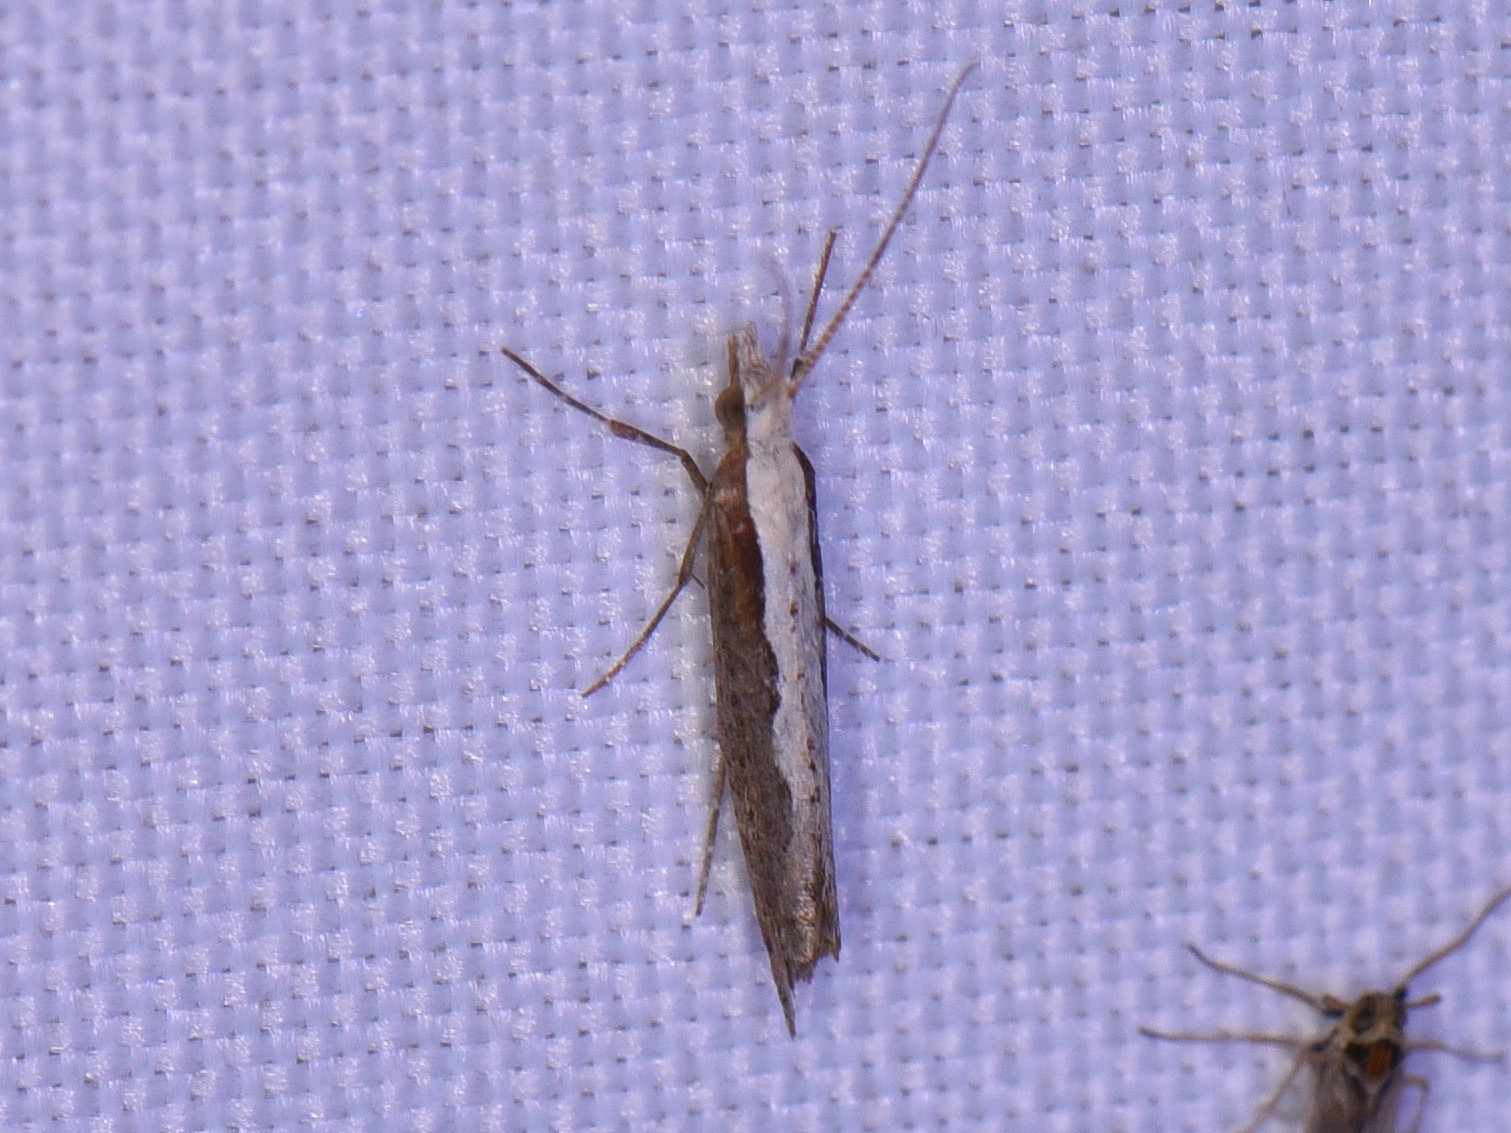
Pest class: diamondback_moth